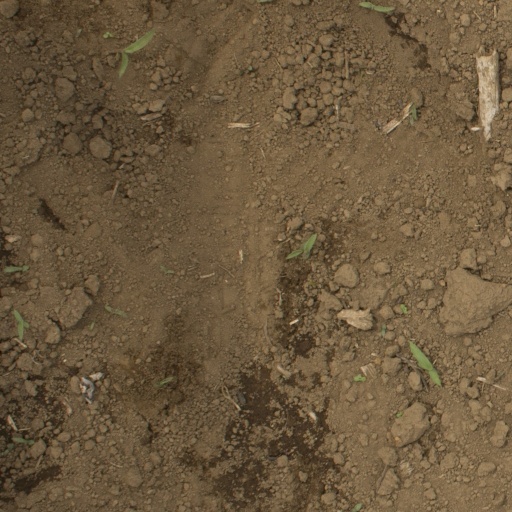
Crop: Jerusalem artichoke